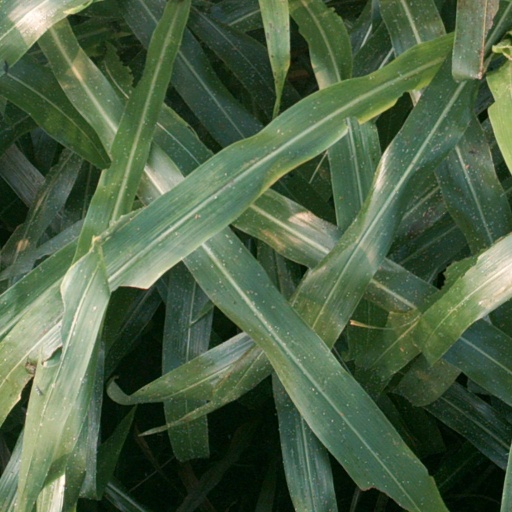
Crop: sorghum